Heinrich Pesch House

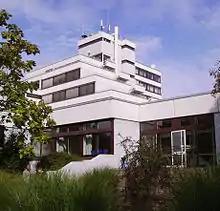

Heinrich Pesch House (HPH) is a Catholic academy in Rhine-Neckar, in Ludwigshafen, Germany. The Jesuit-run centre offers lectures, seminars, workshops and conferences.